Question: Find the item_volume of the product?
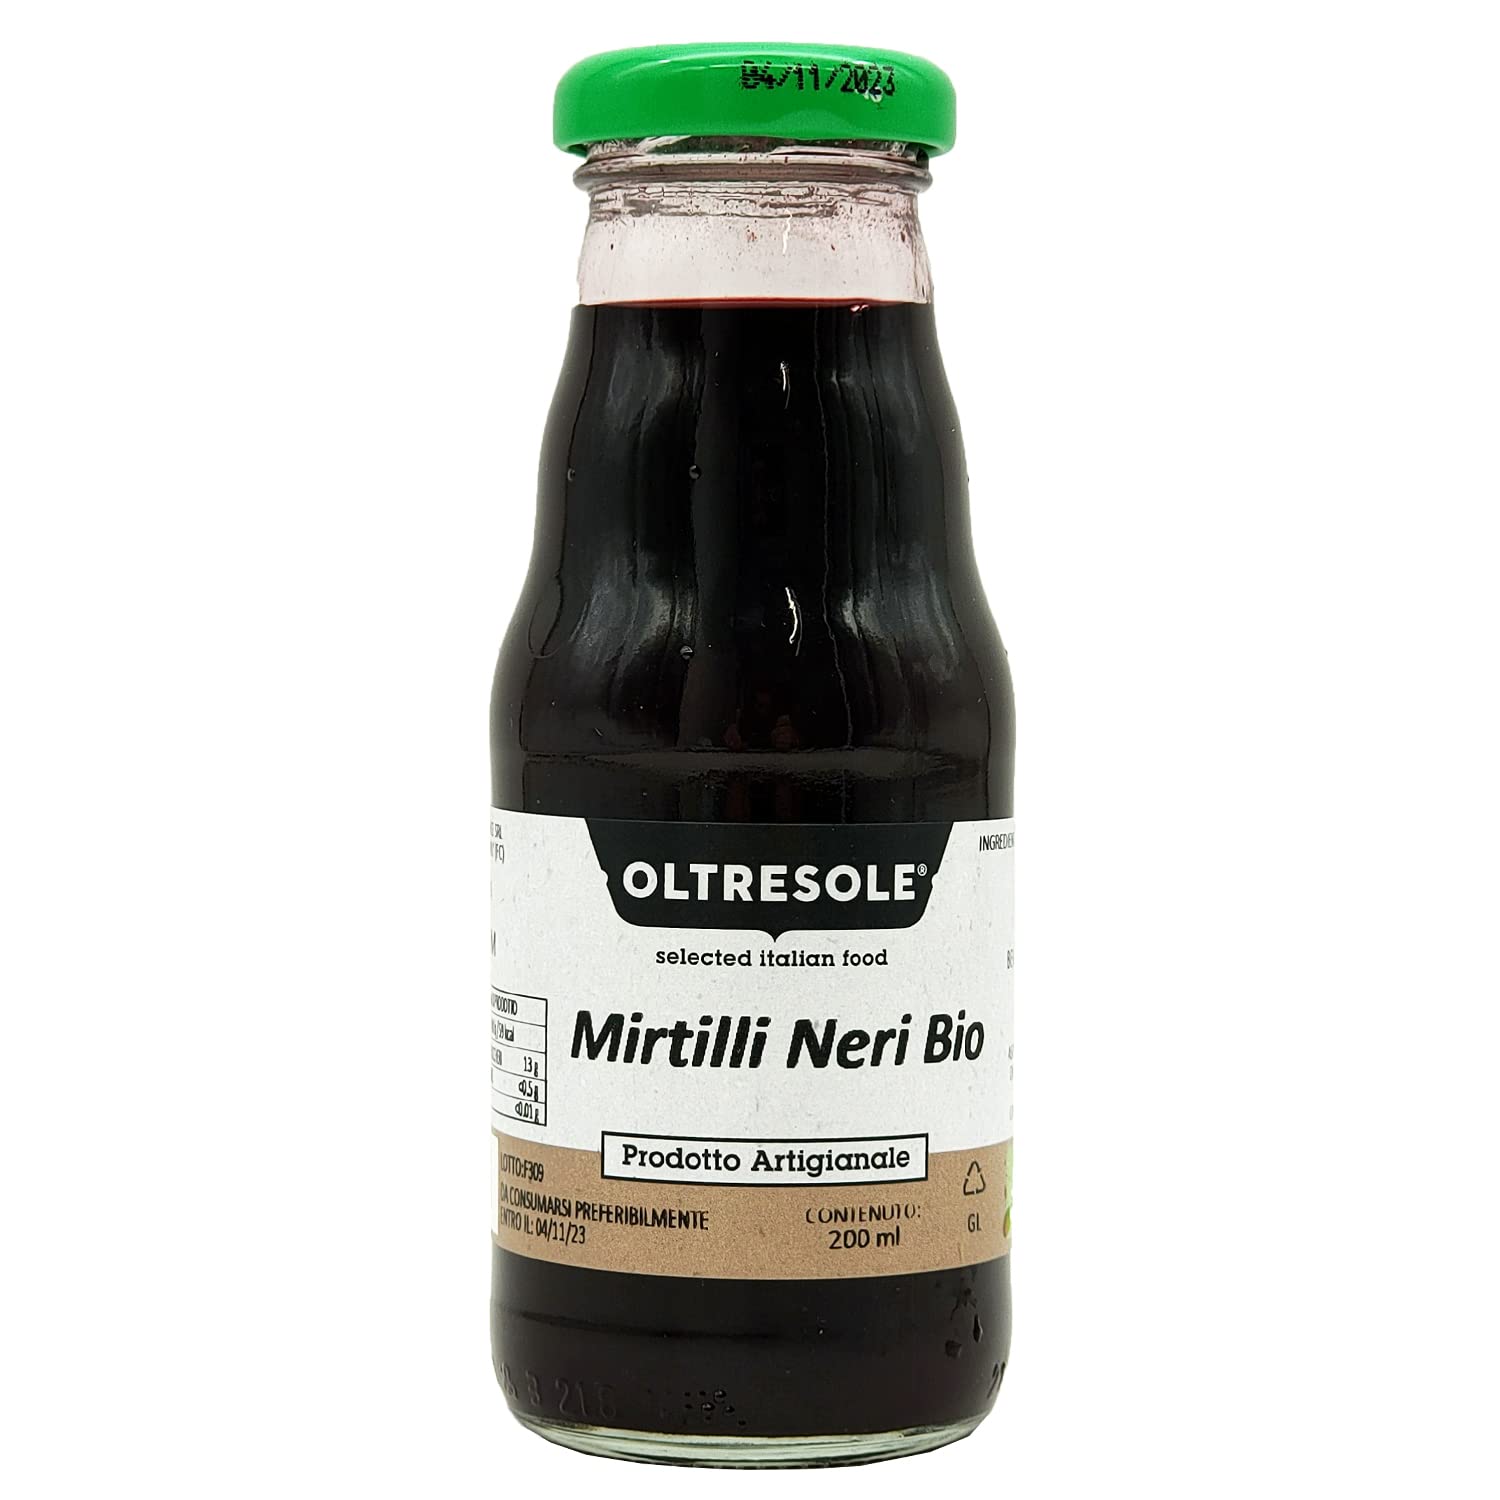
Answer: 200.0 millilitre